Napoleon III

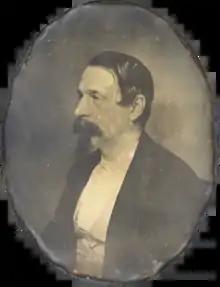
Daguerreotype of Napoleon III

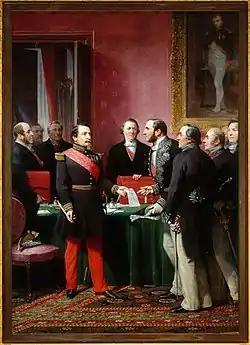
Georges-Eugène Haussmann and Napoleon III make official the annexation of eleven communes around Paris to the city. The annexation increased the size of the city from twelve to the present twenty arrondissements.

Louis Napoleon believed that he was supported by the people and he chose to retain power by other means. His half-brother Charles, duc de Morny, and a few close advisors quietly began to organize a coup d'état. They included minister of war Jacques Leroy de Saint Arnaud and officers from the French Army in North Africa to provide military backing for the coup. On the night of 1–2 December, Saint Arnaud's soldiers quietly occupied the national printing office, the Palais Bourbon, newspaper offices, and the strategic points in the city. In the morning, Parisians found posters around the city announcing the dissolution of the National Assembly, the restoration of universal suffrage, new elections, and a state of siege in Paris and the surrounding departments. Sixteen members of the National Assembly were arrested in their homes. When about 220 deputies of the moderate right gathered at the city hall of the 10th arrondissement, they were also arrested. On 3 December, writer Victor Hugo and a few other republicans tried to organize an opposition to the coup. A few barricades appeared, and about 1,000 insurgents came out in the streets, but the army moved in force with 30,000 troops and the uprisings were swiftly crushed, with the killing of an estimated 300 to 400 opponents of the coup. There were also small uprisings in the more militant red republican towns in the south and center of France, but these were all put down by 10 December.